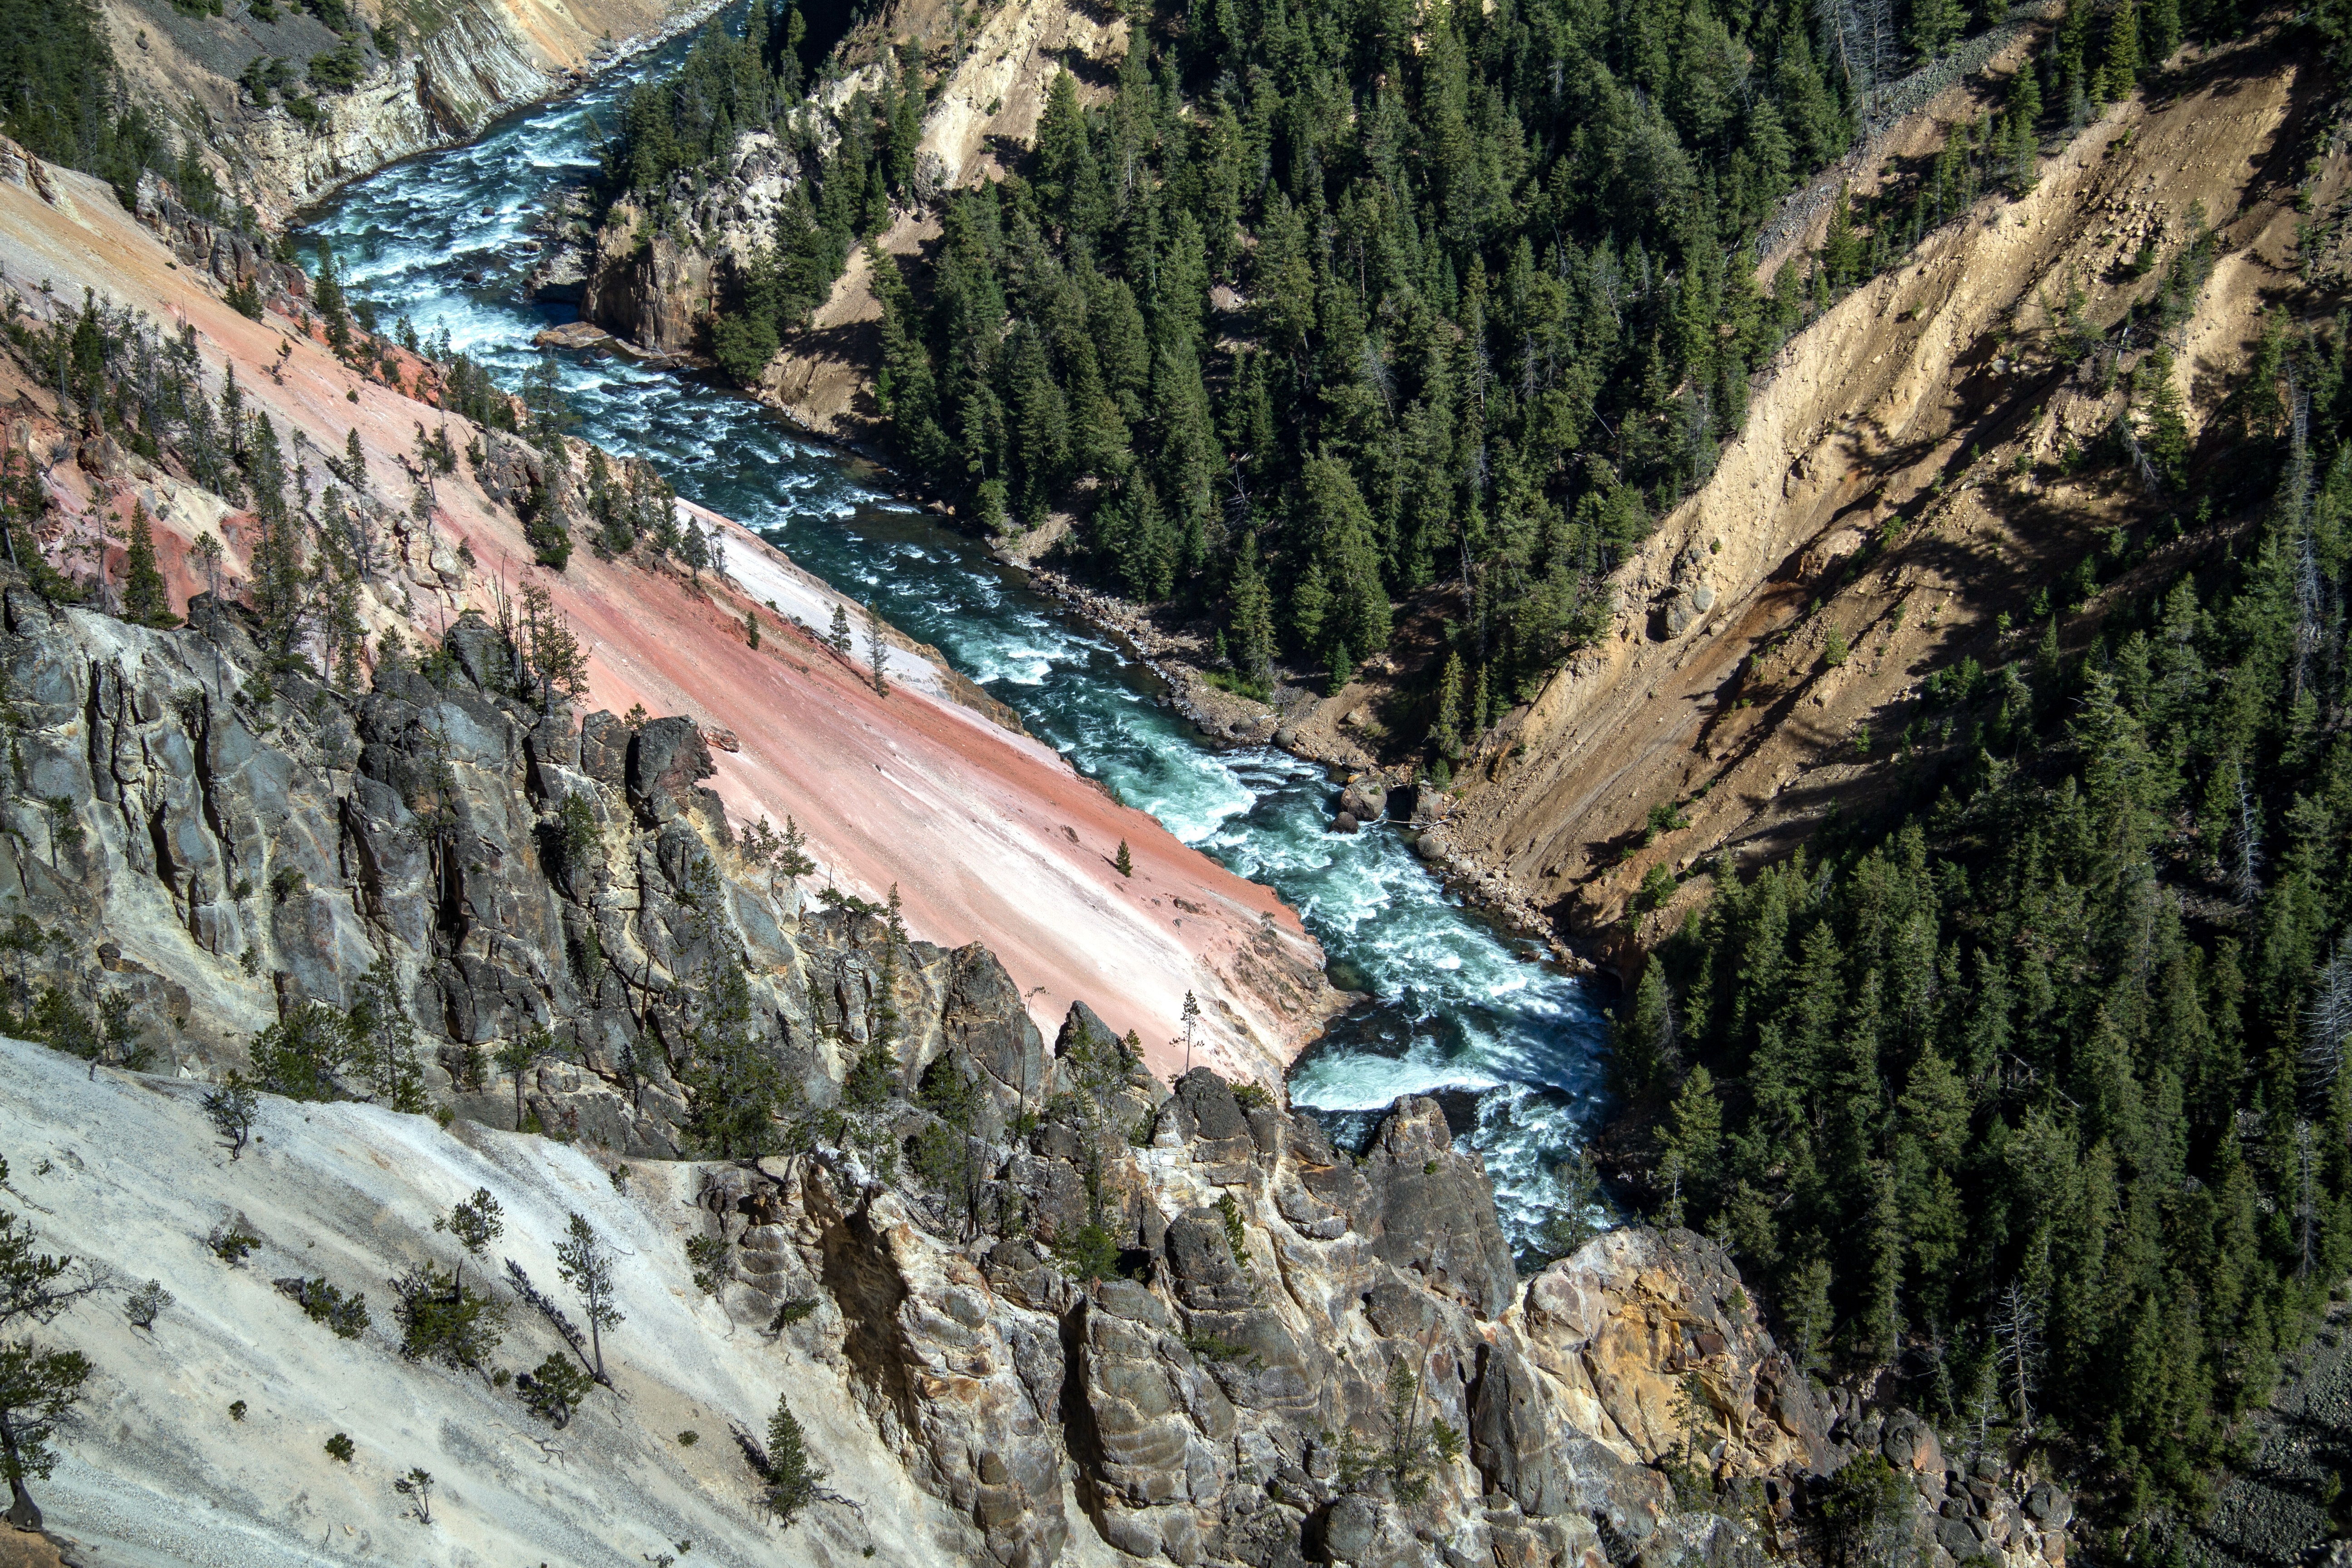
tree, wilderness, walking, mountain, trail, adventure, valley, mountain range, cliff, usa, extreme sport, terrain, ridge, geology, alps, ravine, wyoming, moraine, yellowstone river, yellowstone national park, yellowstone grand canyon, mountain pass, mountainous landforms, geological phenomenon